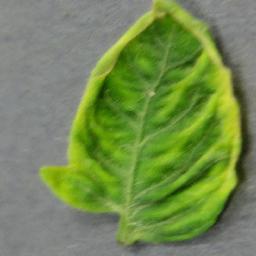
Label: Tomato___Tomato_Yellow_Leaf_Curl_Virus